André Derain

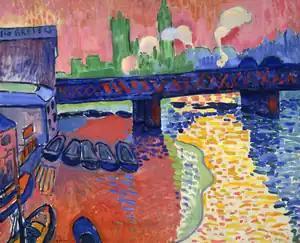
"Charing Cross Bridge, London", 1906, National Gallery of Art, Washington, D.C.

Derain and Matisse worked together through the summer of 1905 in the Mediterranean village of Collioure and Derain completed the "Mountains at Collioure" painting. Later that year they displayed their highly innovative paintings at the Salon d'Automne. The vivid, unnatural colors led the critic Louis Vauxcelles to derisively dub their works as "les Fauves", or "the wild beasts", marking the start of the Fauvist movement. In March 1906, the noted art dealer Ambroise Vollard sent Derain to London to produce a series of paintings with the city as subject. In 30 paintings (29 of which are still extant), Derain presented a portrait of London that was radically different from anything done by previous painters of the city such as Whistler or Monet. With bold colors and compositions, Derain painted multiple pictures of the Thames and Tower Bridge. These London paintings remain among his most popular work. Art critic T. G Rosenthal: "Not since Monet has anyone made London seem so fresh and yet remain quintessentially English. Some of his views of the Thames use the Pointillist technique of multiple dots, although by this time, because the dots have become much larger, it is rather more simply the separation of colours called Divisionism and it is peculiarly effective in conveying the fragmentation of colour in moving water in sunlight."